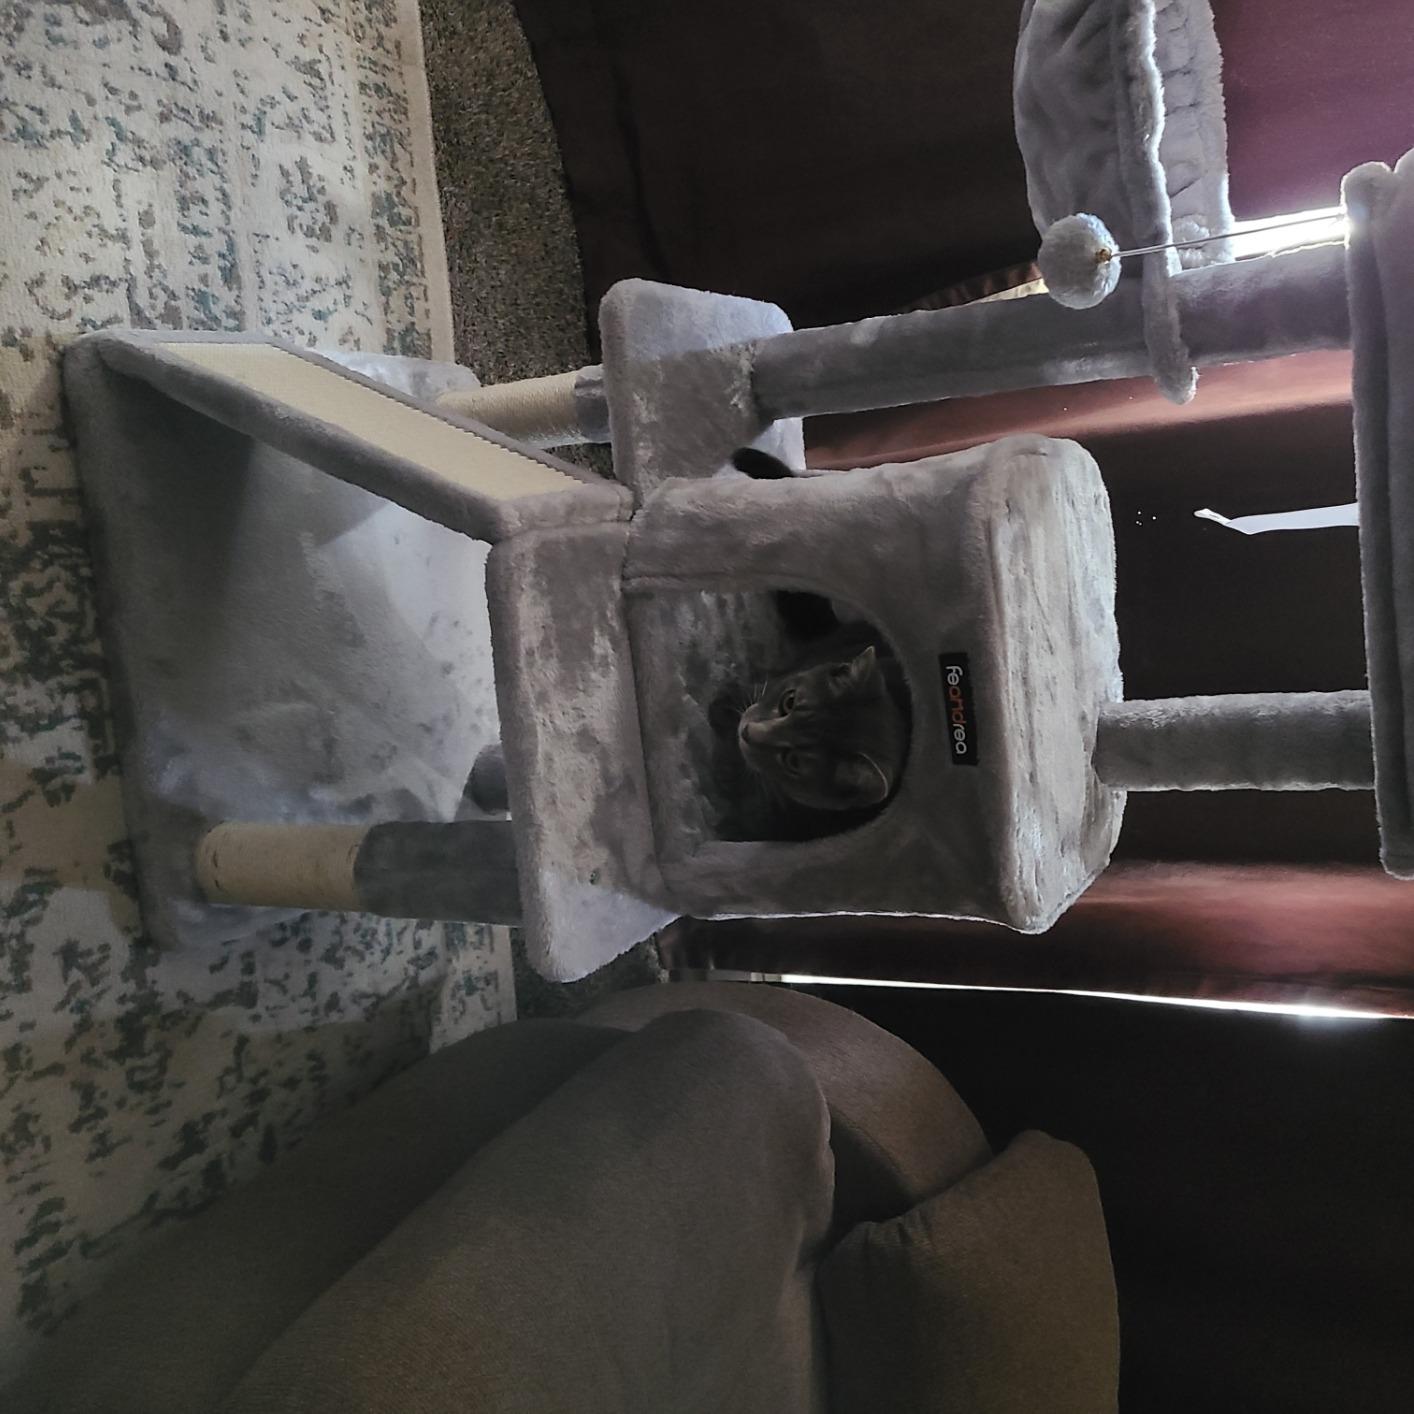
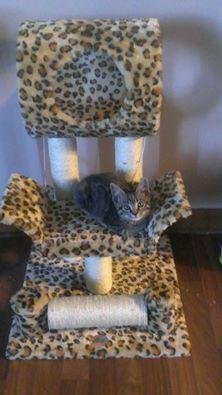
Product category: items_cat tree
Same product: no